Dependency injection

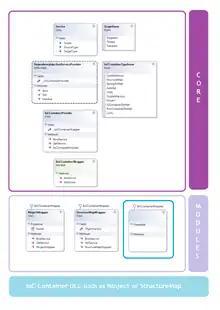
Dependency injection is often used alongside specialized frameworks, known as 'containers', to facilitate program composition.

In software engineering, dependency injection is a programming technique in which an object or function receives other objects or functions that it requires, as opposed to creating them internally. Dependency injection aims to separate the concerns of constructing objects and using them, leading to loosely coupled programs. The pattern ensures that an object or function that wants to use a given service should not have to know how to construct those services. Instead, the receiving "client" (object or function) is provided with its dependencies by external code (an "injector"), which it is not aware of. Dependency injection makes implicit dependencies explicit and helps solve the following problems: